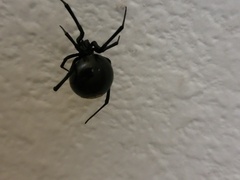
Species: Lactrodectus_hesperus